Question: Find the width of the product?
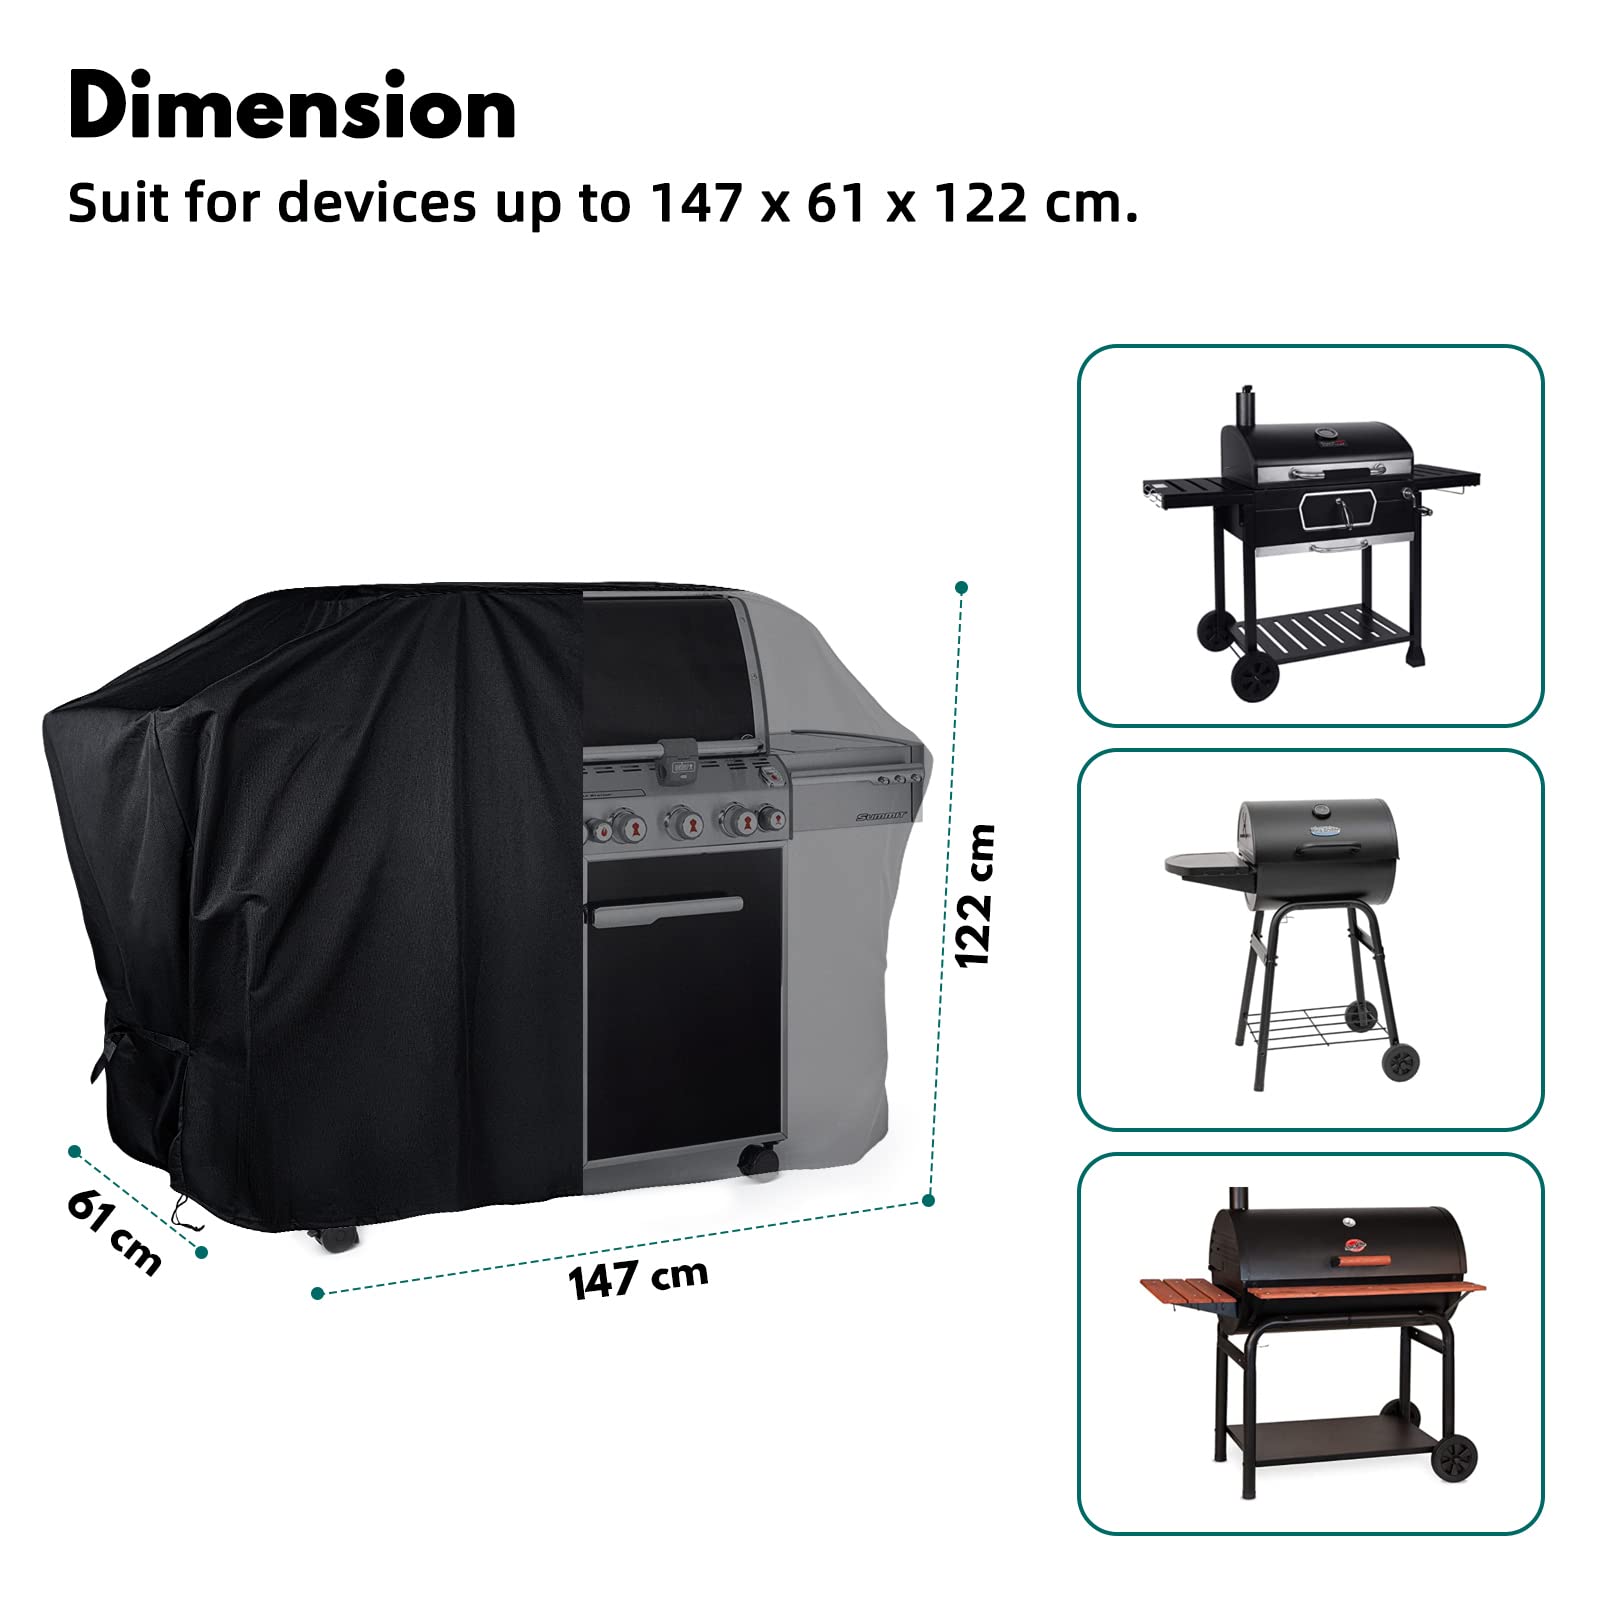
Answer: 61.0 centimetre